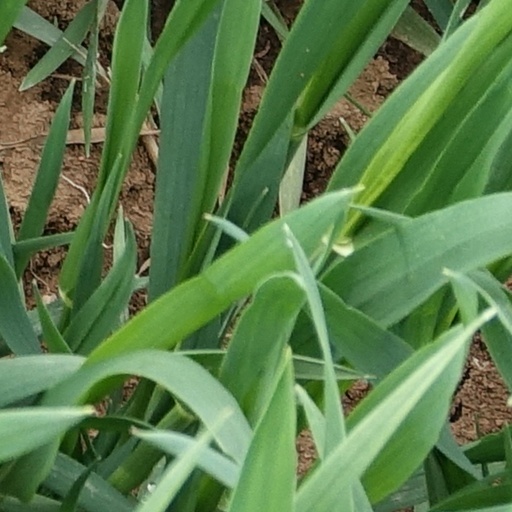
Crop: wheat